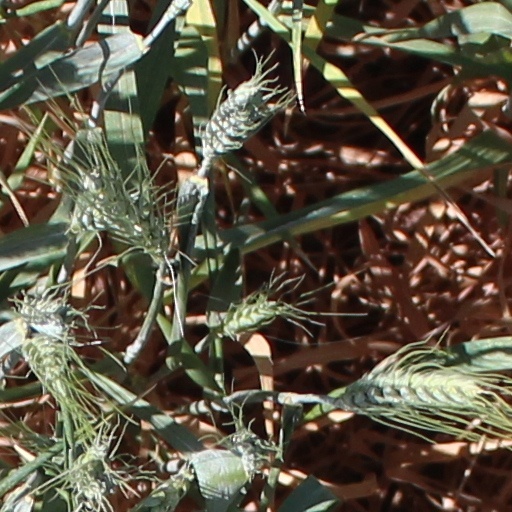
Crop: wheat